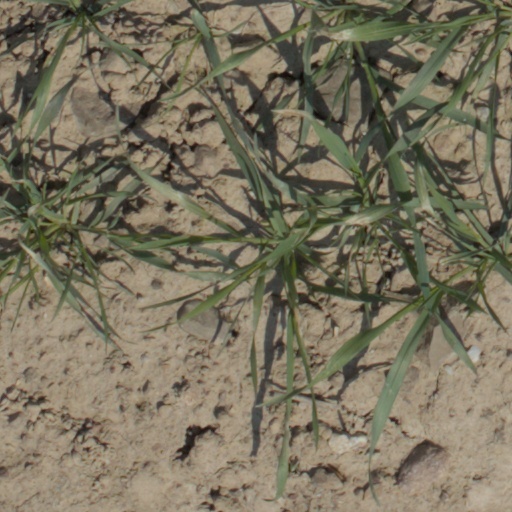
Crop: wheat